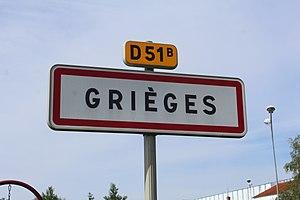
Panneau d'entrée dans Grièges.
Grièges est une commune française située dans le département de l'Ain, en région Auvergne-Rhône-Alpes. Commune en partie insulaire du sud de la Bresse savoyarde entre le Beaujolais, le Mâconnais et la Dombes, elle connaît depuis quelques années une croissance démographique comme la plupart des communes de l'aire urbaine de Mâcon.